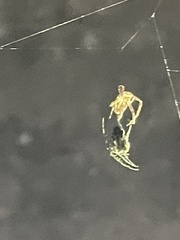
Species: Parasteatoda_tepidariorum